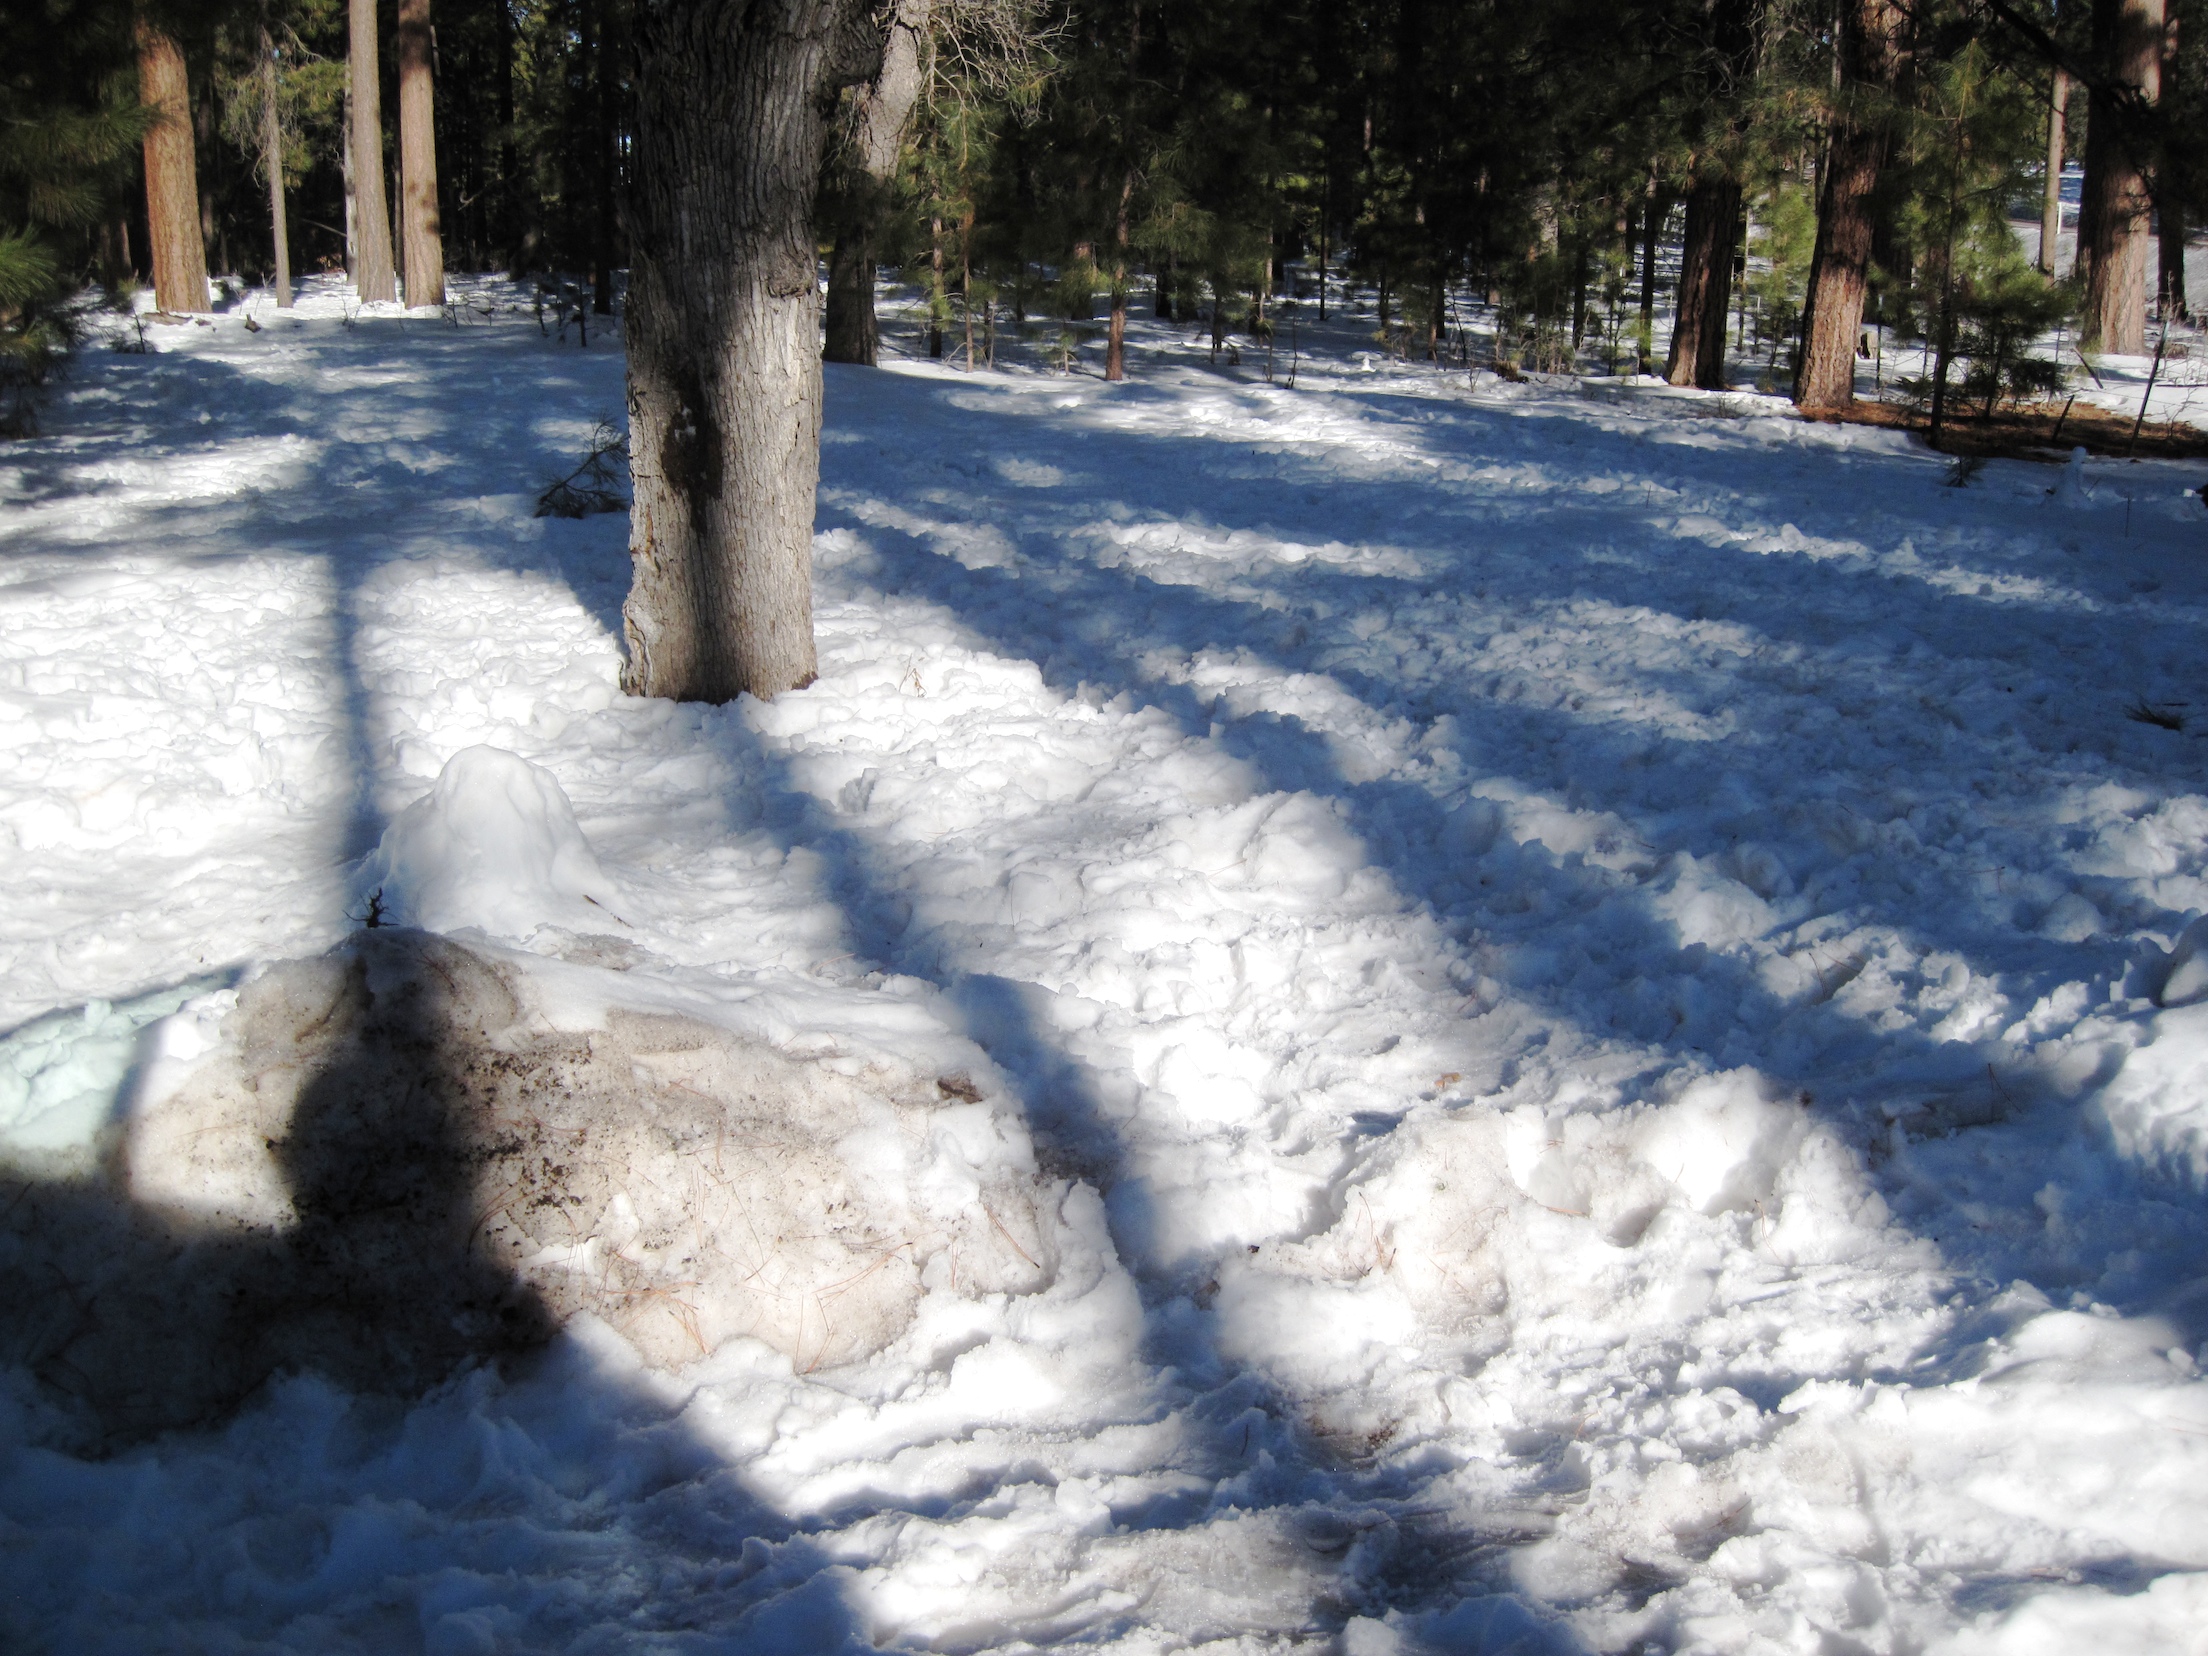
tree, snow, winter, frost, ice, weather, season, freezing